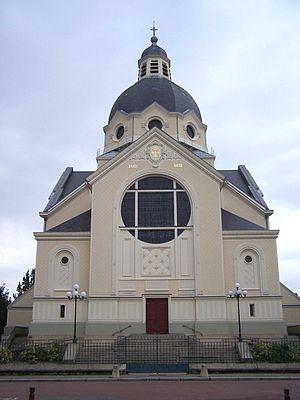
Élisabeth Brasseur est une chef de chœur française, née à Verdun le 8 janvier 1896 et morte à Versailles le 23 novembre 1972. Elle fonde en 1920 une chorale, qui porte son nom depuis 1943.
Albert-Désiré Guilbert, né à Pontoise le 10 mai 1866, et mort à Paris le 13 mars 1949, est un architecte français.